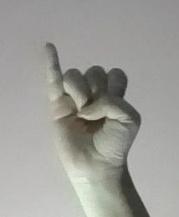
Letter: meem